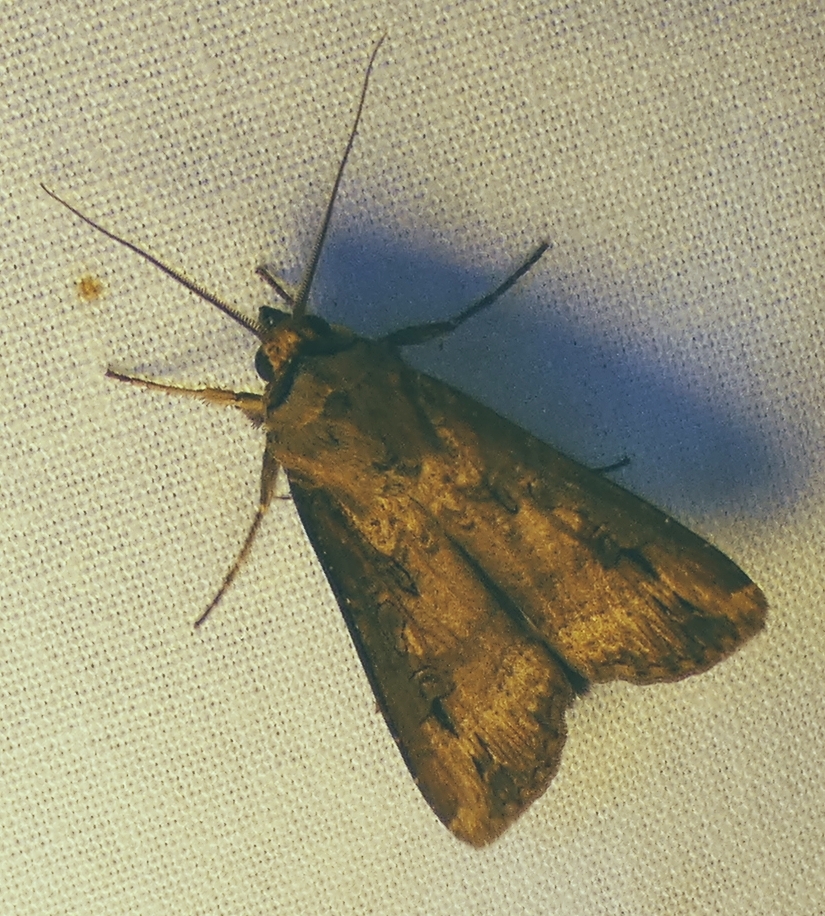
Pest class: cutworms